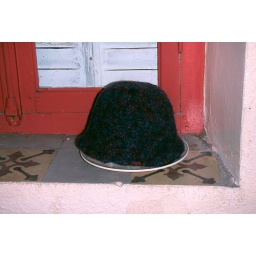
The same hat, once fulled in the washing machine, drying on a plate and a wadded bunch of newspaper